Petre Iorgulescu-Yor

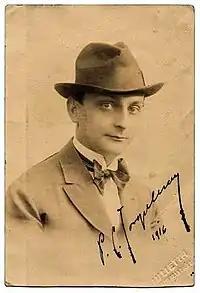
Petre Iorgulescu-Yor in 1916

Petre Iorgulescu-Yor (24 December 1890, Râmnicu Sărat – 29 April 1939, Bucharest) was a Romanian Expressionist painter of Jewish and Greek ancestry.